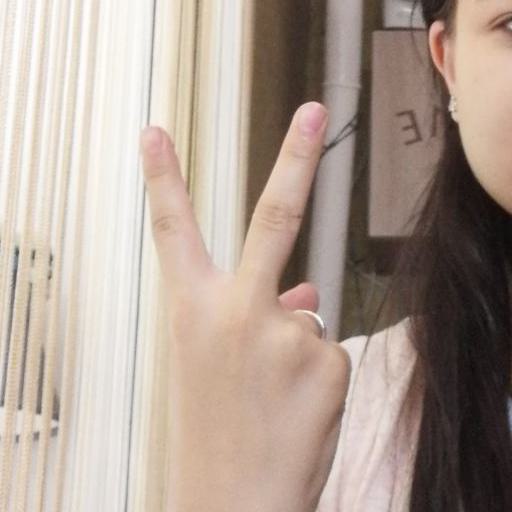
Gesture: peace_inverted